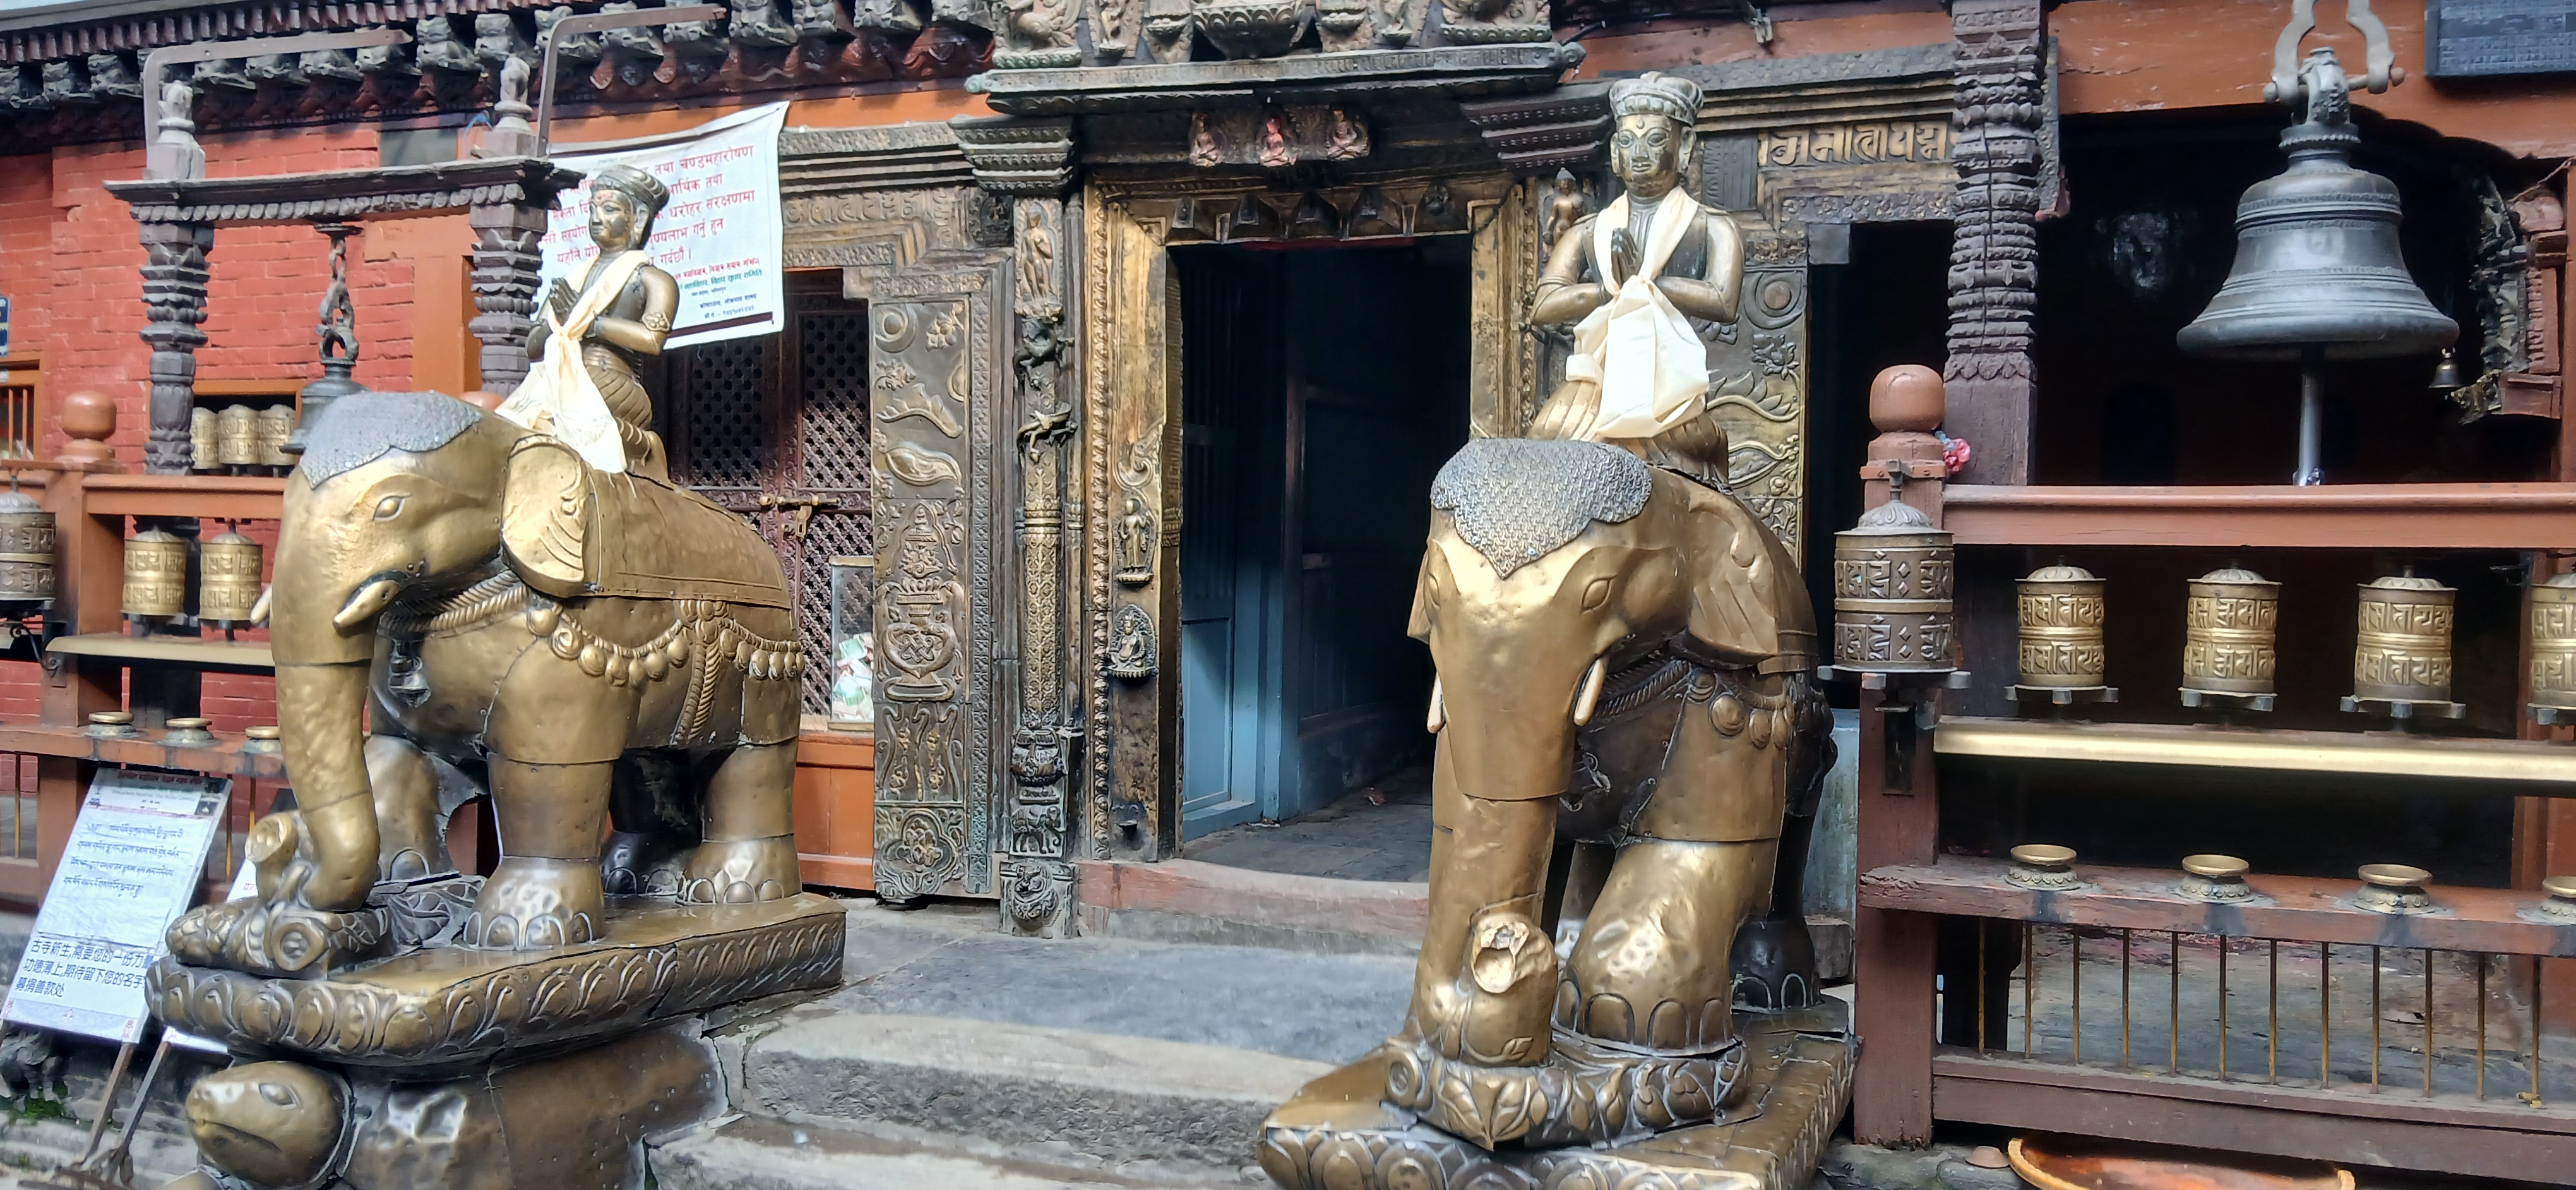
Heritage site: Hiranya_Varna_Mahavihar_Golden_Temple